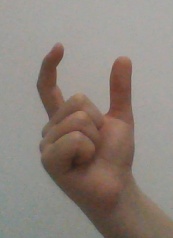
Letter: nun